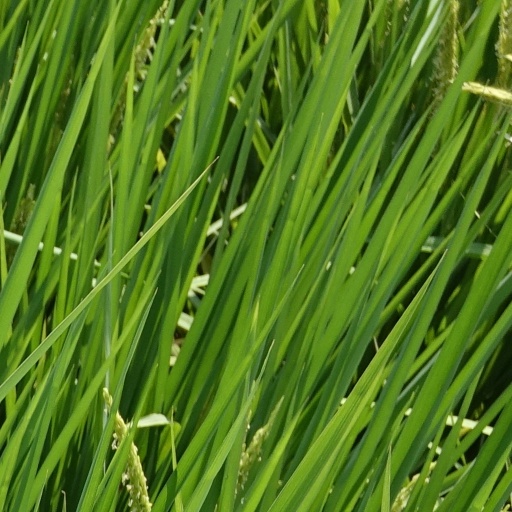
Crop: rice